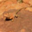
Label: lizard